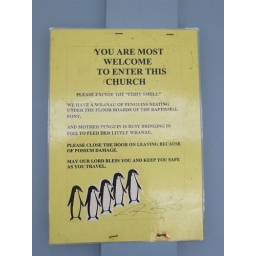
So glad i stopped! You just don't get signs like this on the doors of churchs in England.